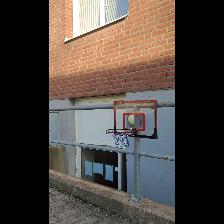
Label: NonHuman